Northampton and Peterborough Railway

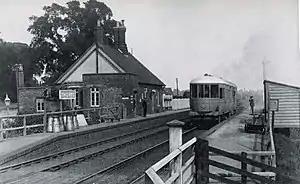
Daimler railcar at Thorpe in 1919

As described above, the line used the Eastern Counties Railway (ECR) station at Peterborough at first, and in fact was the only railway in the area. The ECR completed its line from the east there the following year, 1846, joined by the Midland Railway line from Stamford later the same year.